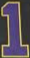
Number: 1